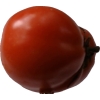
Label: tomato